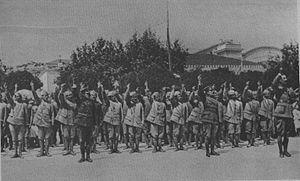
Vénizelistes, Troupes grecques prétant sermant pour former l'armée greque au côté des Alliés.
L’armée française d’Orient ou corps expéditionnaire d'Orient est une unité de l’armée de terre française qui a combattu durant la Première Guerre mondiale sur le front d’Orient entre 1915 et 1918.
L’armée grecque est relativement nombreuse et bien équipée au regard de la taille du pays.